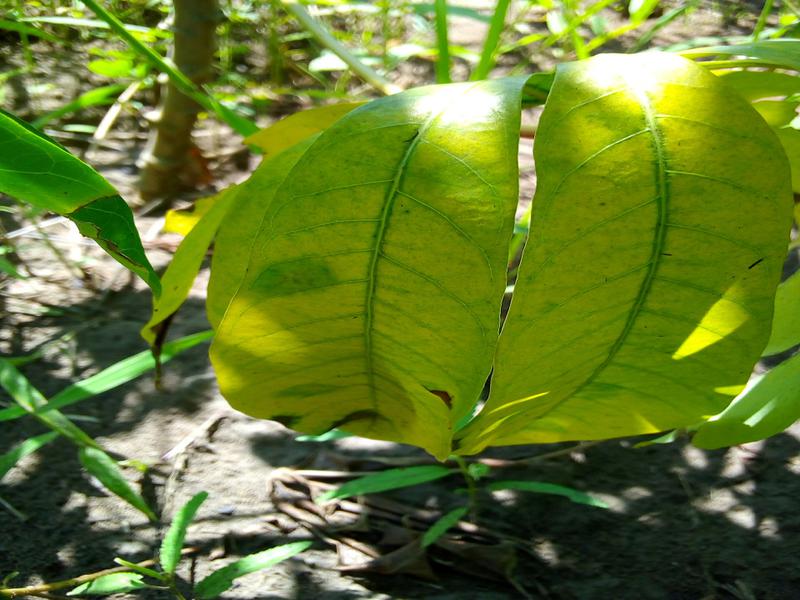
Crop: cassava
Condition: healthy